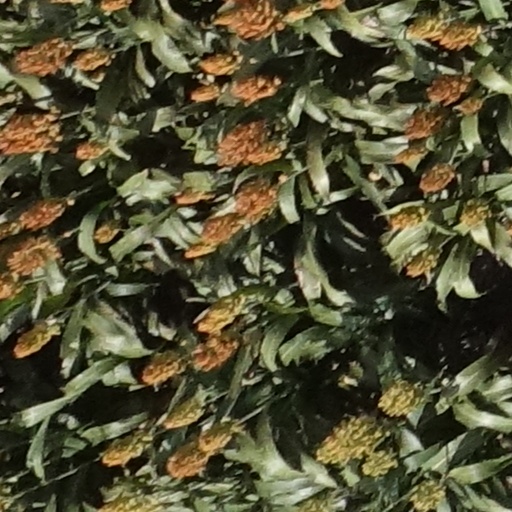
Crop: sorghum